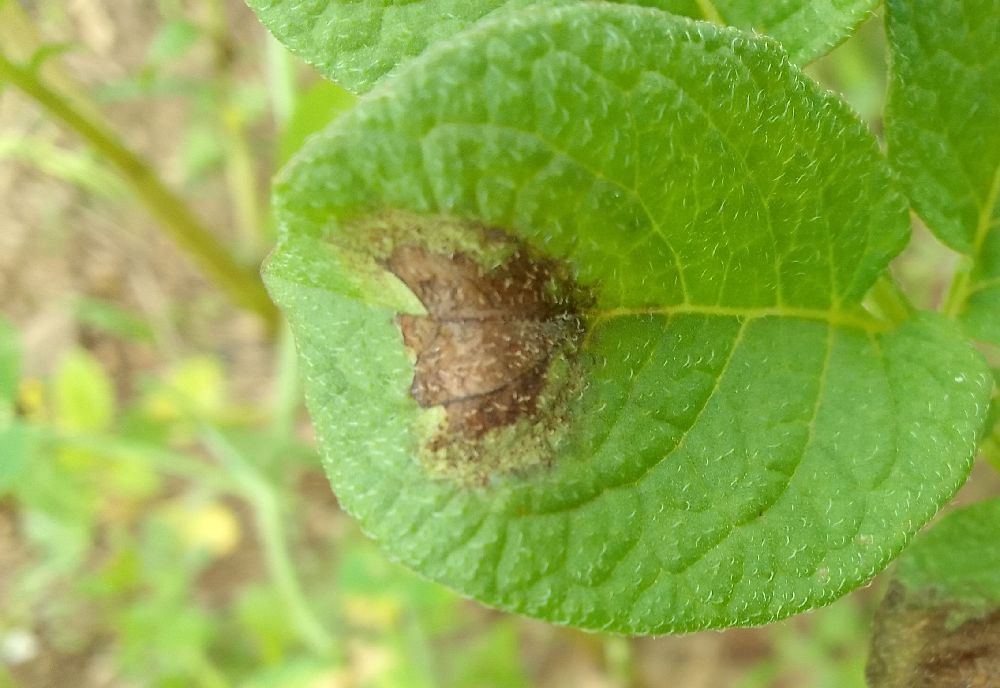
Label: Late blight